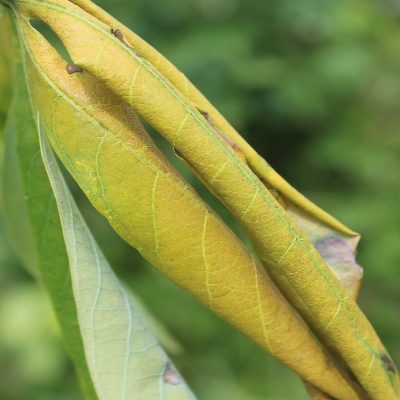
Crop: Cassava
Condition: bacterial blight